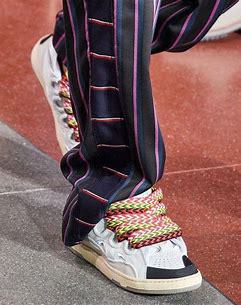
Brand: Lanvin
Model: Curb